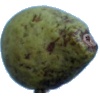
Label: pear_stone